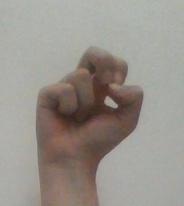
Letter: gaaf